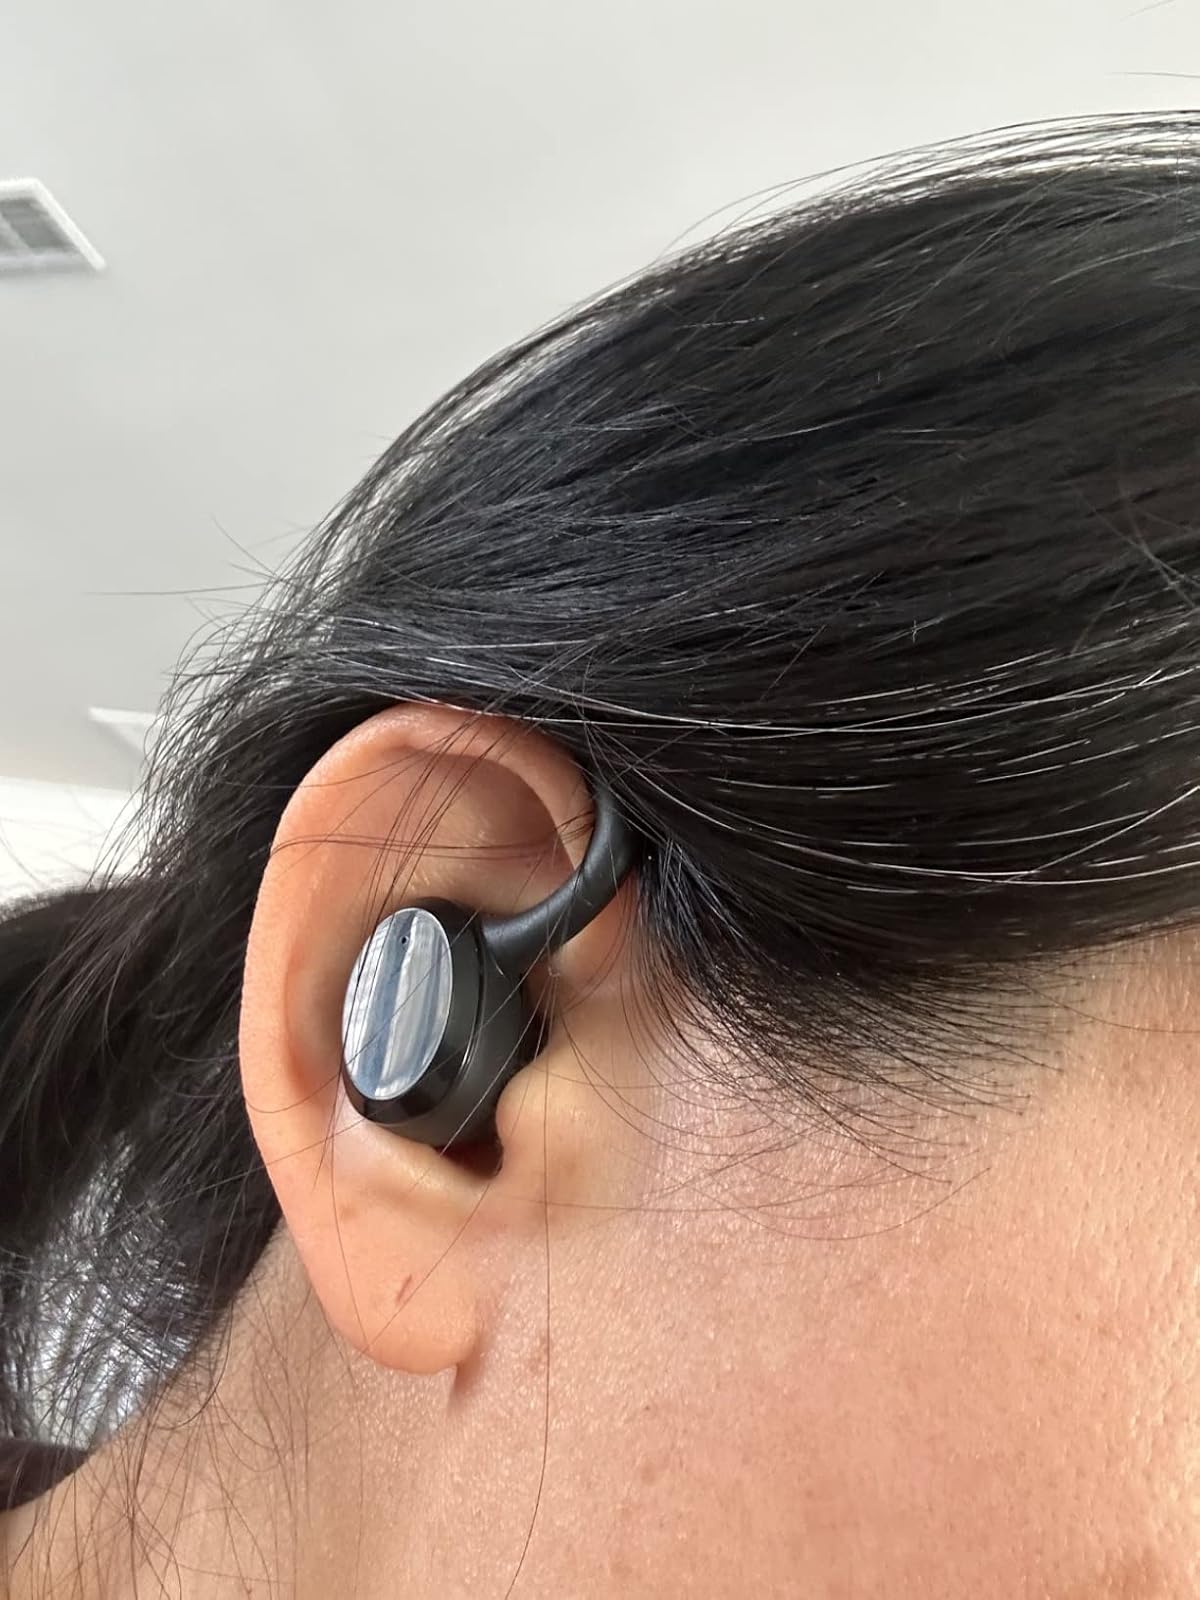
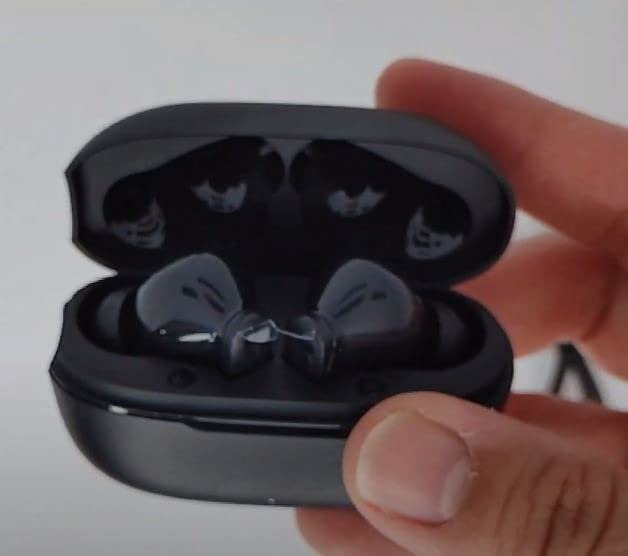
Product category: earbuds
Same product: no